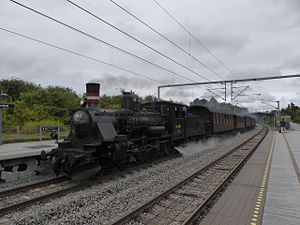
Dansk Jernbane-Klub
Vestsjællands Veterantog, en del af Dansk Jernbane-Klub, under en tur Rundt om husene i København.
Dansk Jernbane-Klub er Danmarks største forening for jernbaneinteresserede. Klubben tæller ca. 2.800 medlemmer, der modtager foreningens medlemsblad Jernbanen.